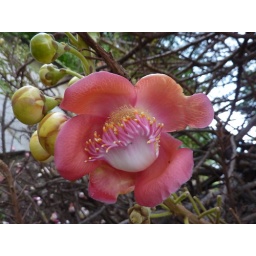
Cannonball tree flower (Couroupita guianensis) in Singapore